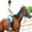
Label: horse